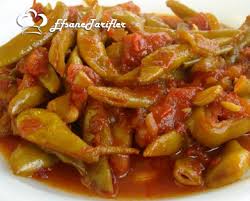
Yemek: taze_fasulye